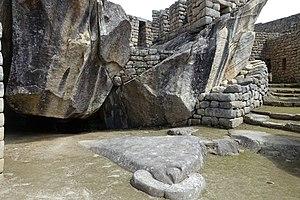
El cóndor pasa est d'abord une œuvre théâtrale musicale classée traditionnellement comme zarzuela, d'où est extrait l'air de la célèbre chanson du même nom.